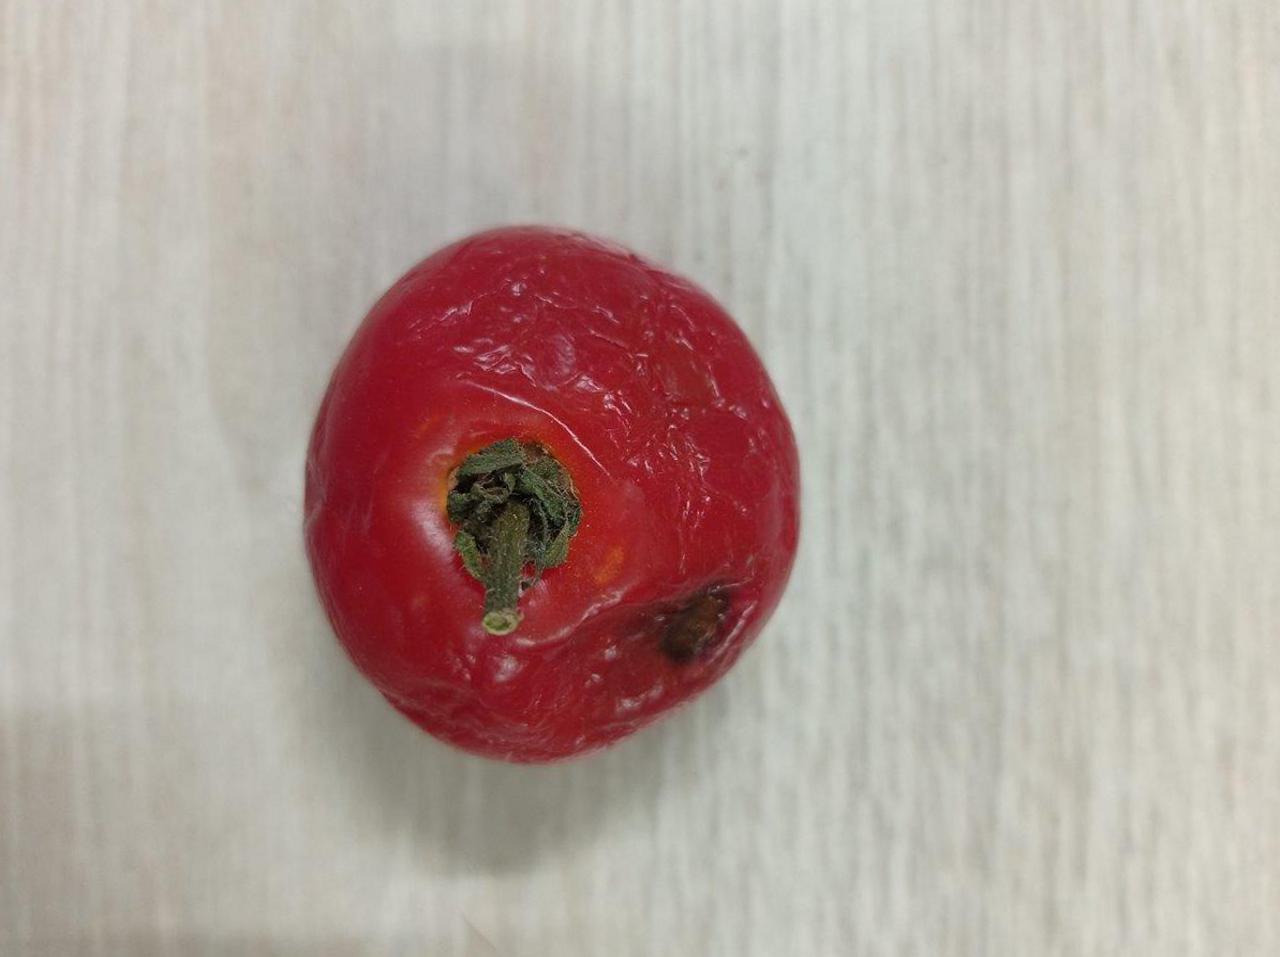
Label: Rotten